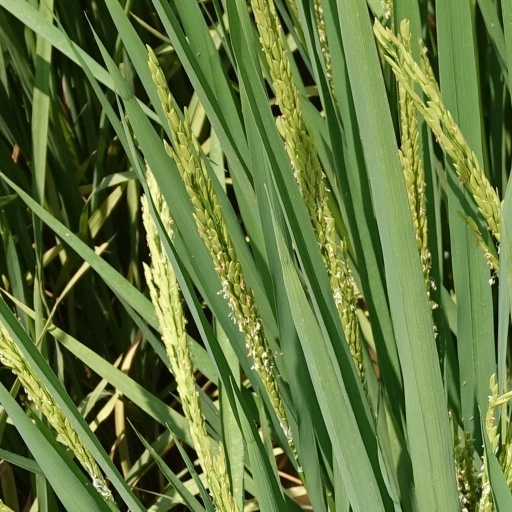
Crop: rice